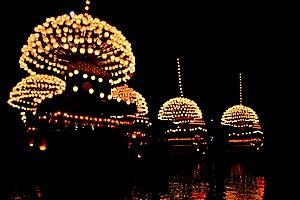
Tsushima est une ville située dans la préfecture d'Aichi, sur l'île de Honshū, au Japon.
Les festivals japonais sont généralement des rites festifs traditionnels, notamment les matsuri. Plusieurs festivals tirent leurs origines de Chine depuis des siècles mais ont subi de grands changements lors de leur mélange avec les coutumes locales.